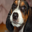
Label: dog